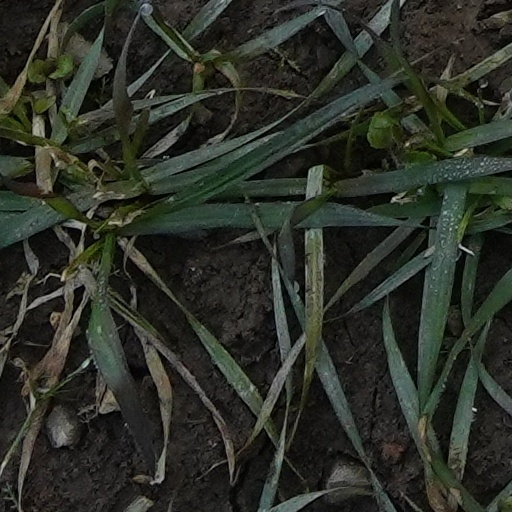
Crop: wheat